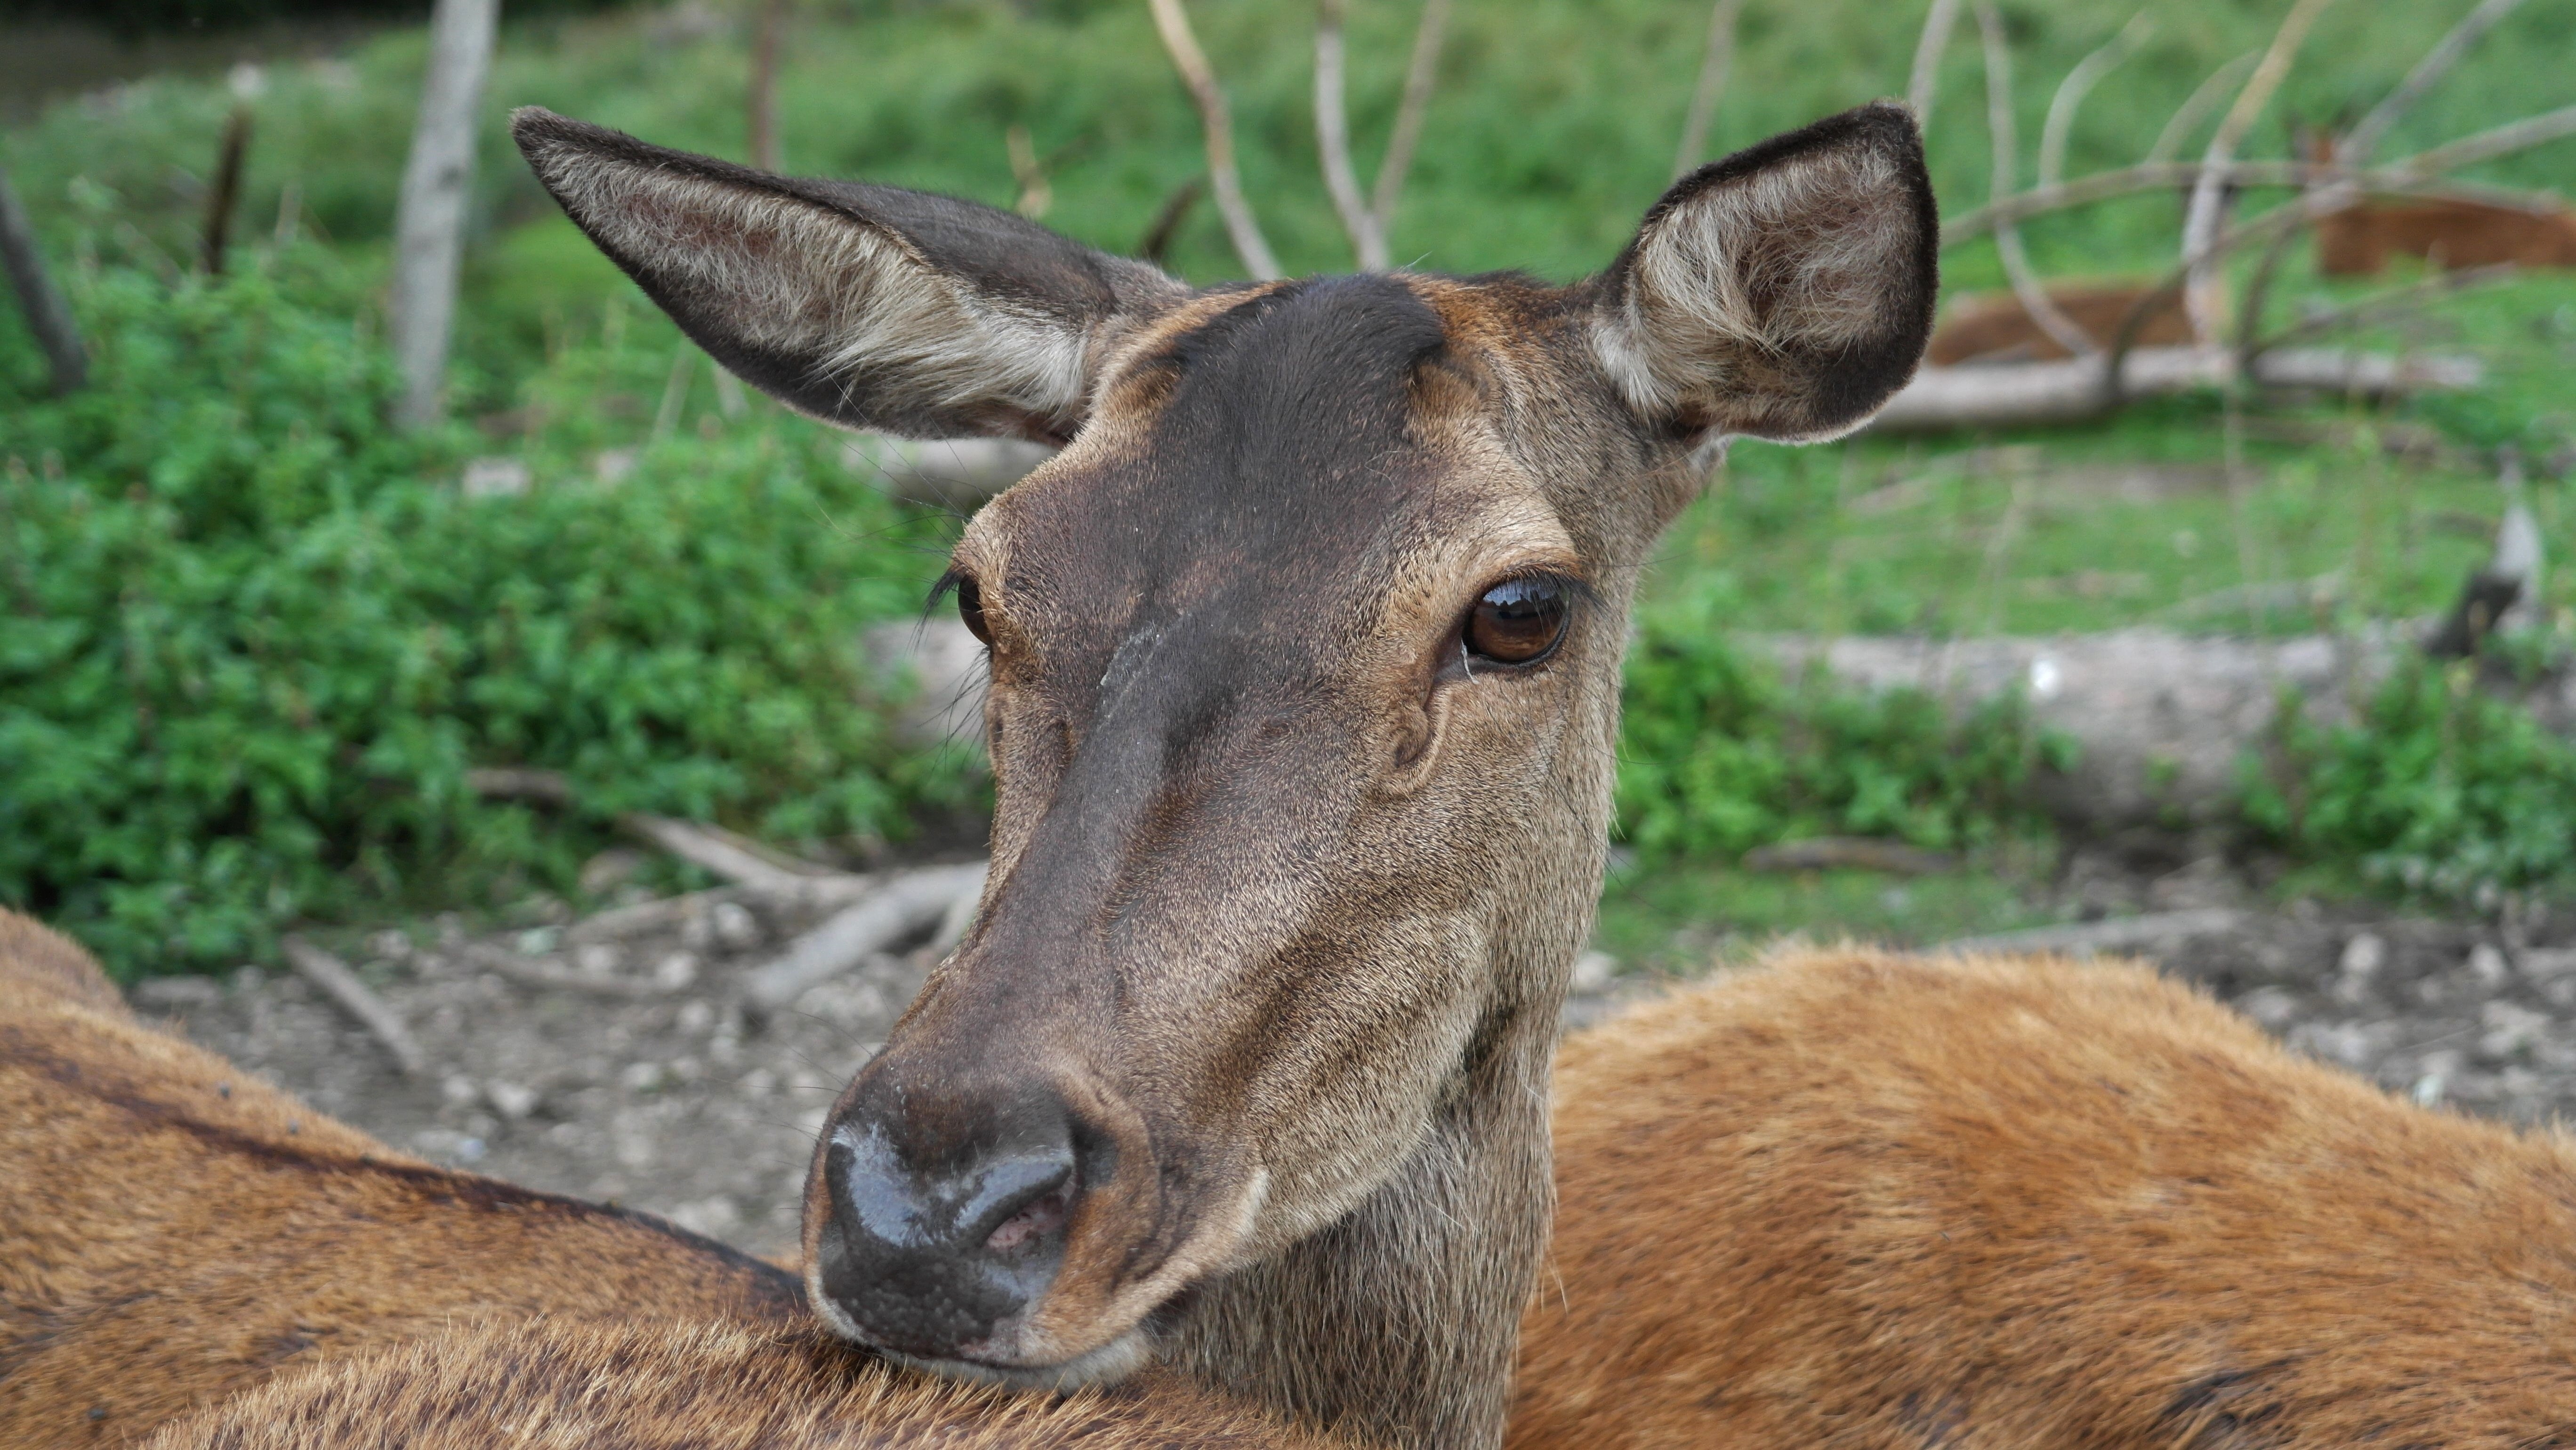
nature, forest, meadow, flock, wildlife, deer, green, mammal, fauna, antler, wild animal, animals, mammals, vertebrate, hirsch, ricke, animal world, paarhufer, in the free, red deer, antler carrier, white tailed deer, pack animal, horse like mammal